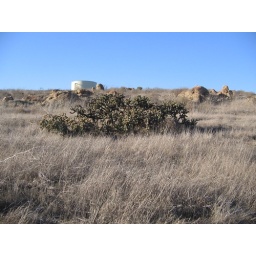
Cactus and water tower in Sweetwater Regional Park